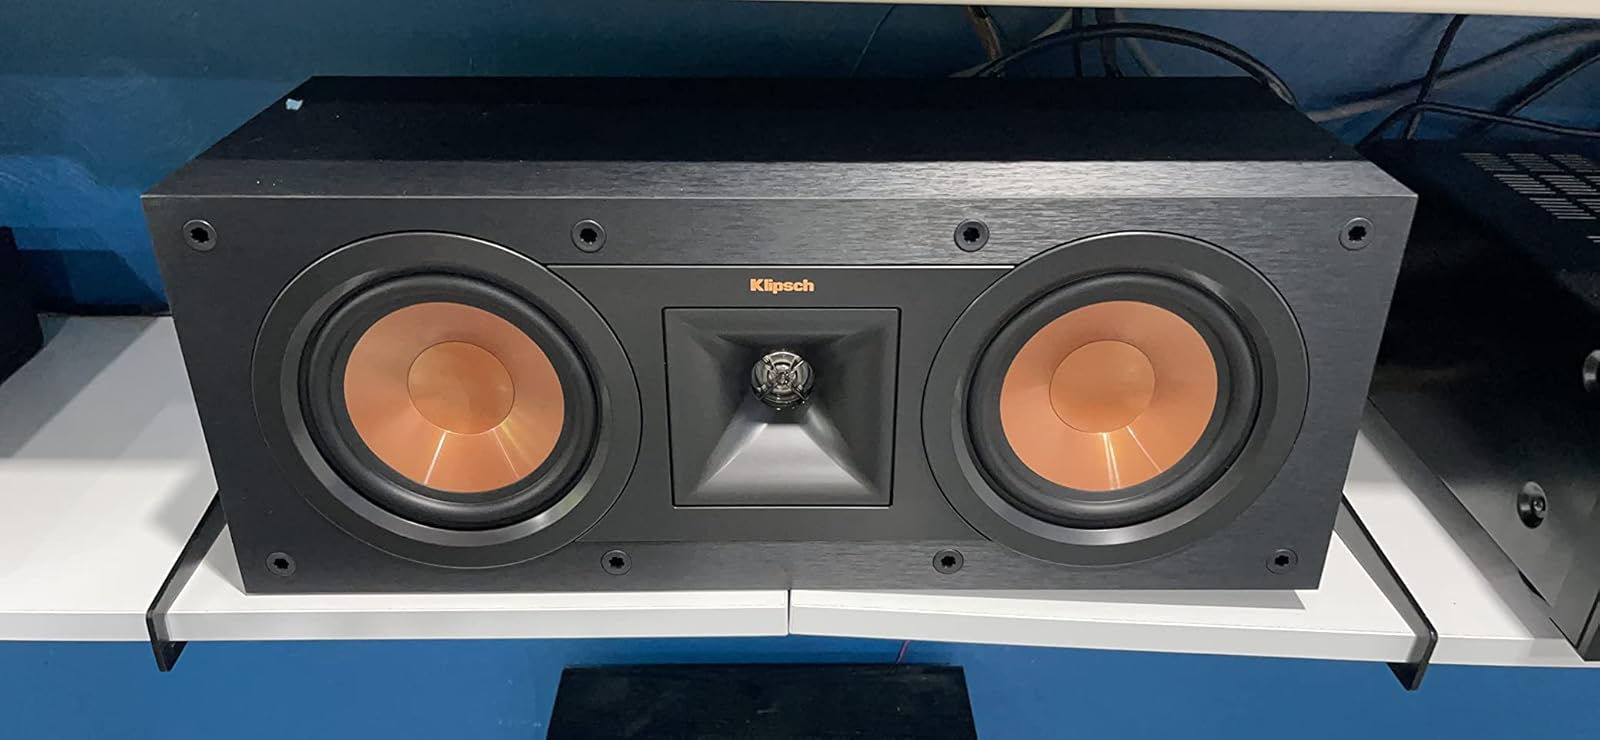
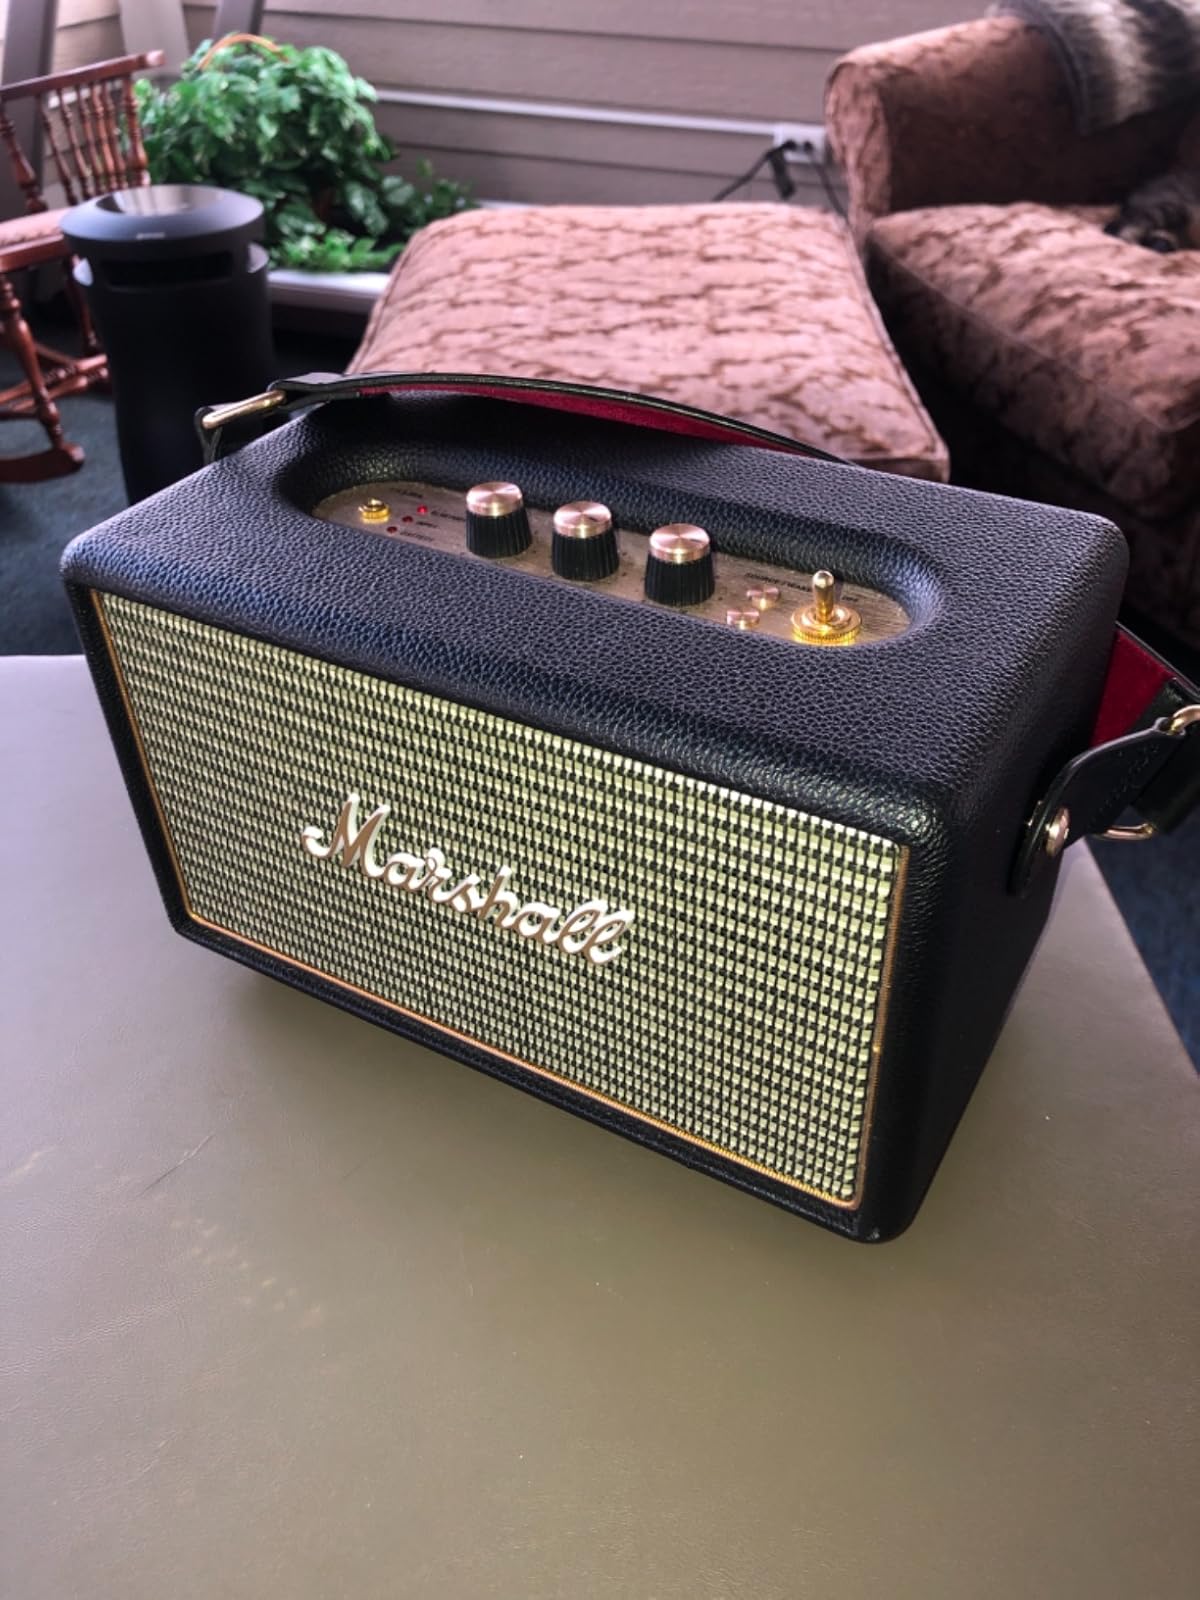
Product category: speaker
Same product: no